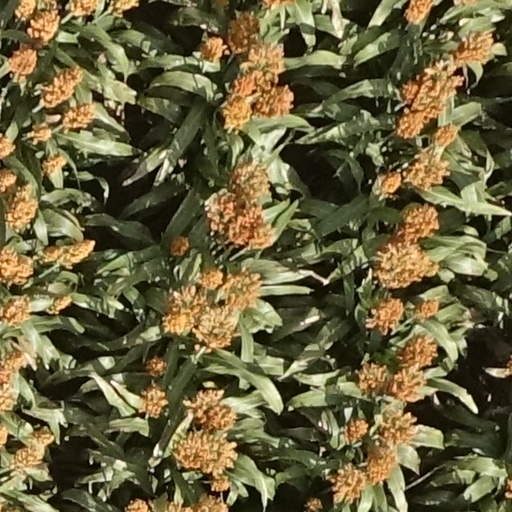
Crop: sorghum